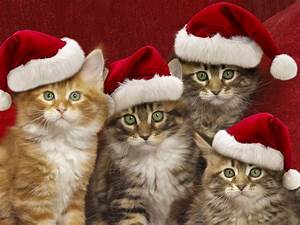
Label: gatto